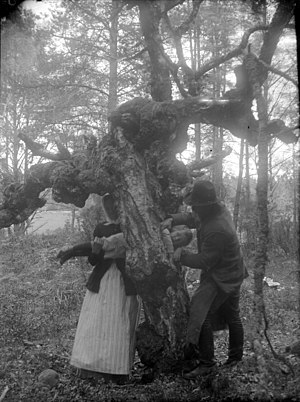
Folkemedicin
Et barn med rakitis "smyges" gennem et træ i Uppland i 1918. Metoden indebar at trække patienten gennem en revne eller et forvredet træ for at fordrive sygdommen.
"Folkemedicin omfatter medicinske aspekter af folkelig viden der har udviklet sig over generationer indenfor forskellige folkeslag før den moderne lægevidenskabsære begyndte. Verdenssundhedsorganisationen definerer folkemedicin som ""den totale sum af viden, evner og praksisser baseret på teorier, tro og erfaringer der er medfødte i forskellige kulturer, hvad enten der er forklarlige eller ej, der bruges i vedligeholdelsen af sundhed, såvel som i forebyggelse, diagnosticering, forbedring af behandling af fysisk eller mental sygdom"".